Linda Rosenstock

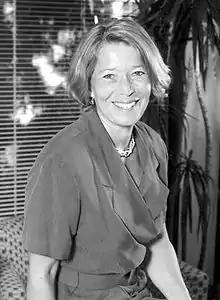

Linda Rosenstock is a public health specialist and administrator. She served as the director for the National Institute for Occupational Safety and Health from 1994 through 2000 and was dean of the University of California, Los Angeles School of Public Health from November 2000 to July 1, 2012.